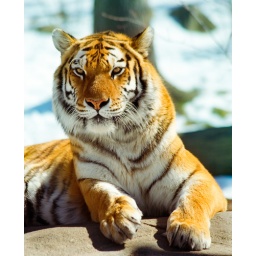
siberian tiger portrait taken at Tiger Mountain exhibit, Bronx Zoo, with tiger on rock in the sun with snow on the ground in wintertime.